Gordon Castle

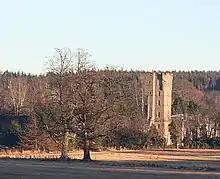
Gordon Castle

Gordon Castle is a country house located near Fochabers in the parish of Bellie in Moray, Scotland. It was the principal seat of the Dukes of Gordon and was originally called Bog-of-Gight. The six-storey medieval tower dates from 1498 and in the late 18th century it was incorporated into the centre of a huge Neoclassical house. The castle was used as a military hospital during the First World War, and in 1954 all but the central tower and the east wing pavilion were demolished due to dry rot.